Chiasso

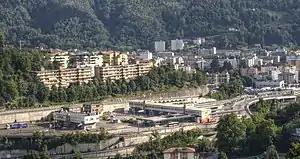
Border crossing and surrounds at Chiasso

Chiasso has an area, , of . Of this area, or 30.6% is used for agricultural purposes, while or 49.7% is forested. Of the rest of the land, or 36.4% is settled (buildings or roads), or 0.4% is either rivers or lakes and or 0.8% is unproductive land.